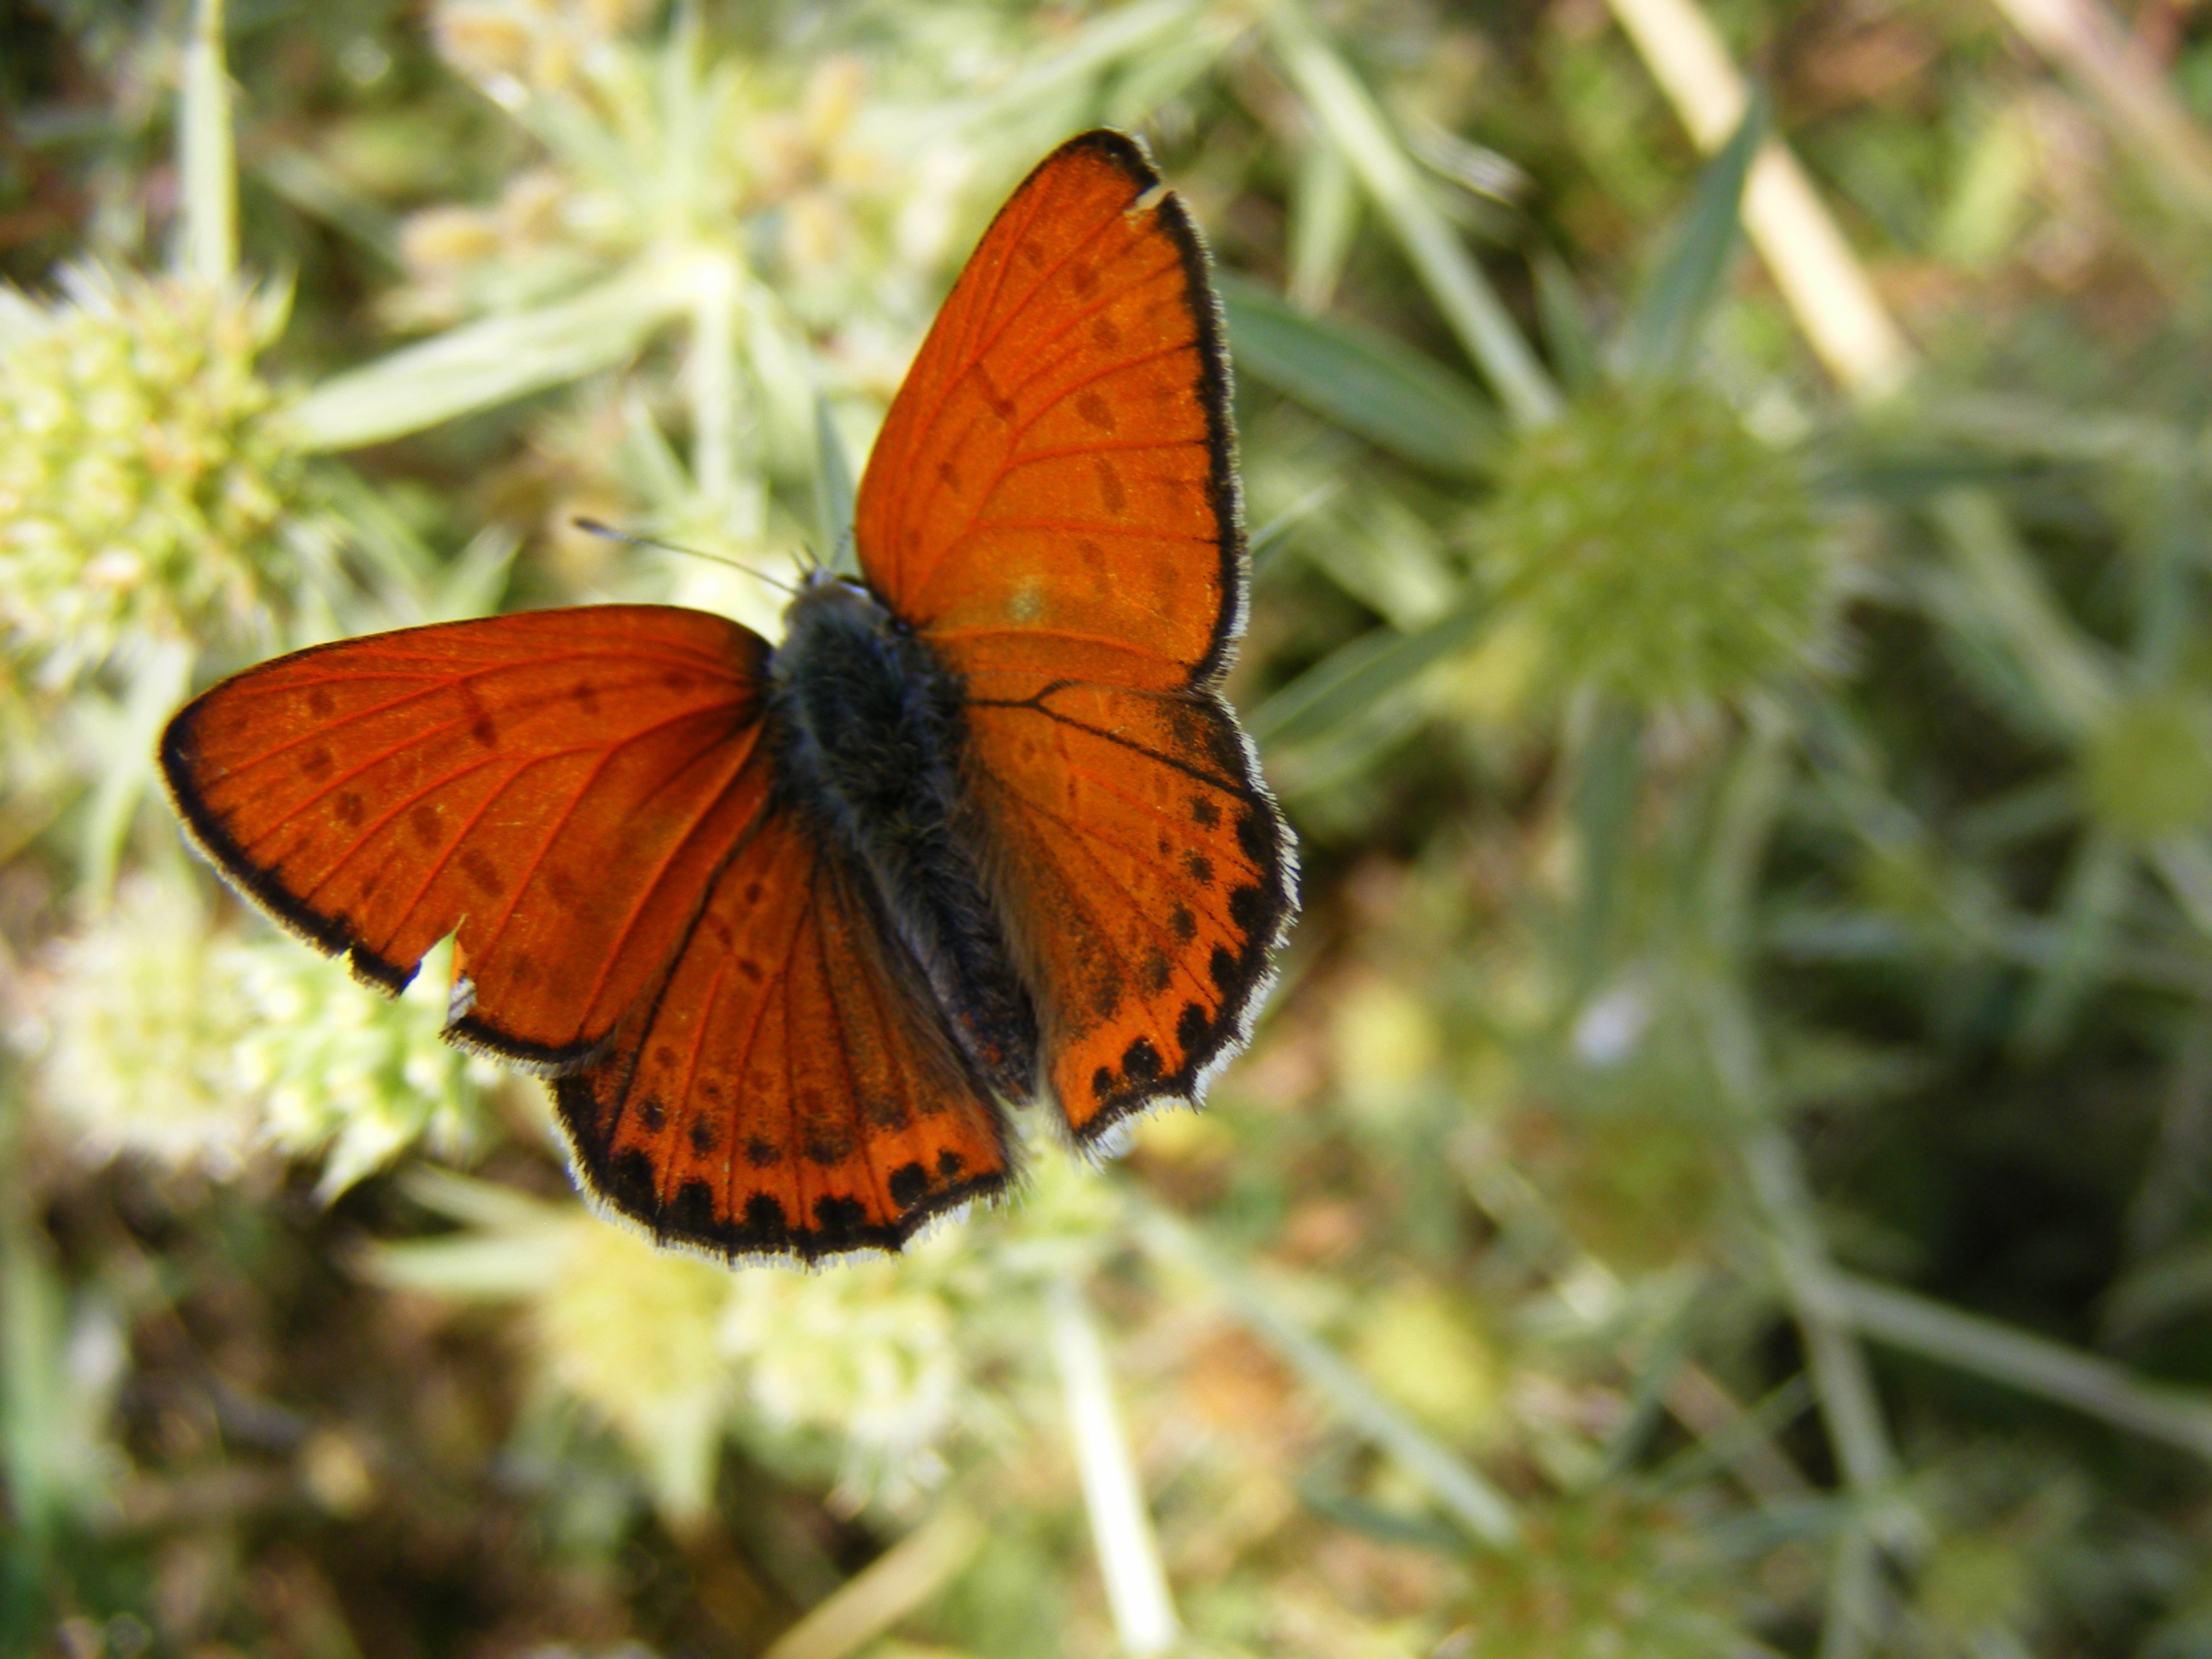
nature, grass, plant, leaf, flower, wildlife, green, red, insect, botany, butterfly, flora, fauna, invertebrate, close up, monarch butterfly, insecta, macro photography, arthropod, pollinator, moths and butterflies, lycaenid, brush footed butterfly, colias